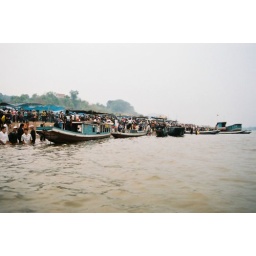
the boat ride to the sandbar in the Melong river found many revelers already hard at play